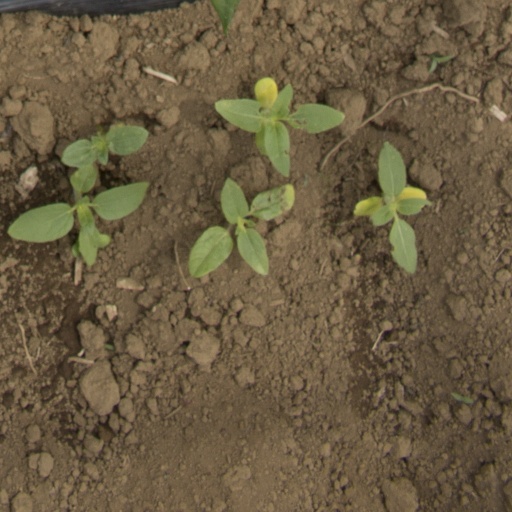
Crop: Jerusalem artichoke